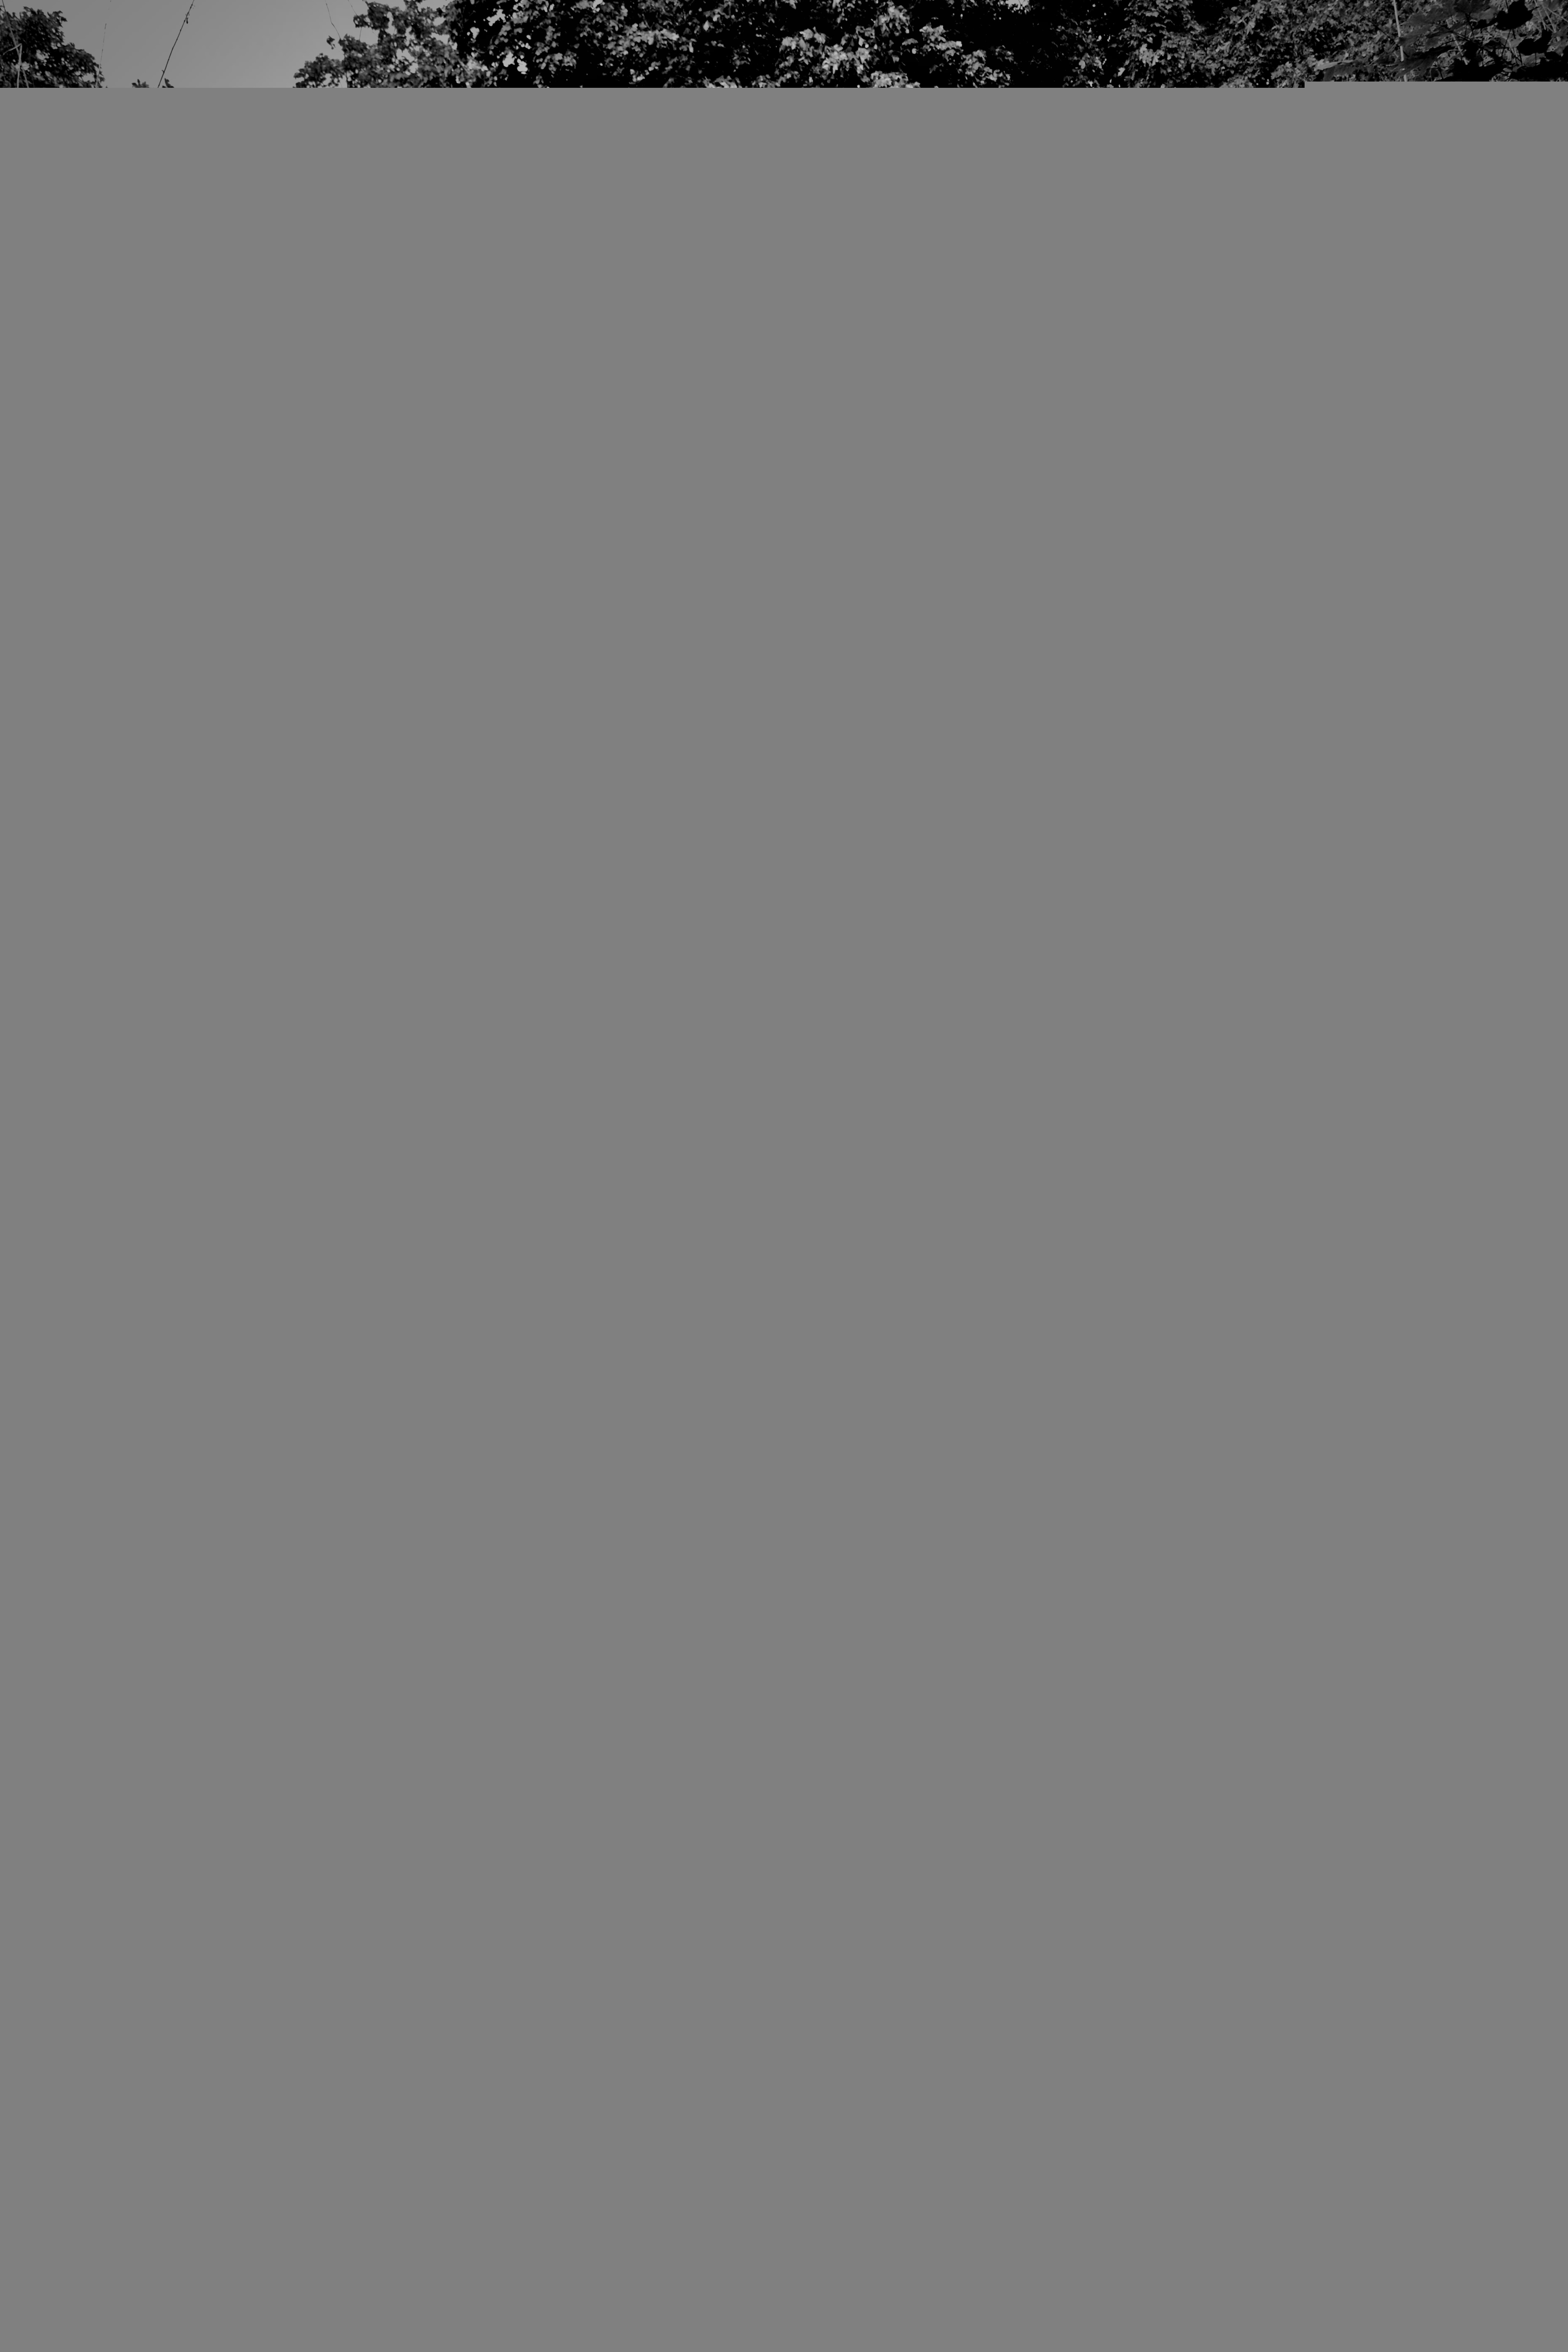
black and white, wood, white, bridge, photography, staircase, railing, line, darkness, black, monochrome, stairs, symmetry, photograph, out, rise, upward, emergence, gradually, go up, treppengel nder, monochrome photography